Alexander Schallenberg

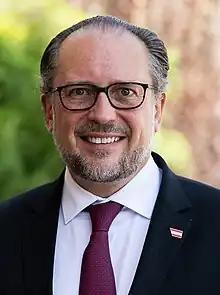
Schallenberg in 2023

Alexander Georg Nicolas Schallenberg (born 20 June 1969) is an Austrian diplomat, jurist, and politician who served as the minister of foreign affairs from 2019 until 2025, briefly interrupted by a period from October until December 2021, when he served as 27th chancellor of Austria, a role he served in an acting capacity again from January to March 2025.